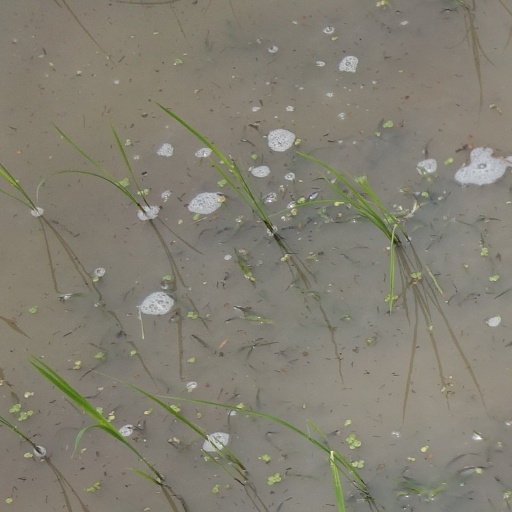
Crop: rice